Religious of Christian Education

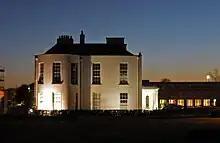
Our Lady's School, Dublin, Ireland, run by the Religious of Christian Education

The Religious of Christian Education is a Roman Catholic religious institute of religious sisters founded for the education of girls in post-Revolutionary France which now operates schools internationally.